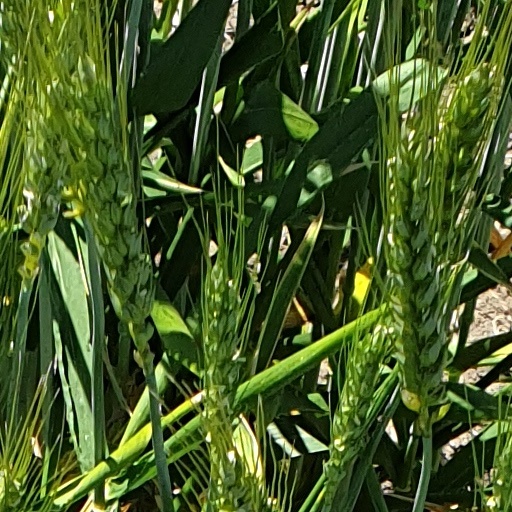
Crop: wheat